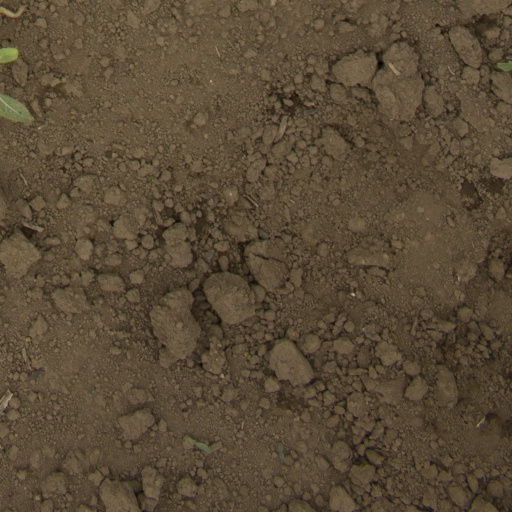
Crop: Jerusalem artichoke